Ezio Gianola

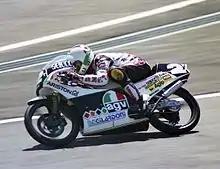

Ezio Moreno Gianola (born on 13 June 1960 in Lecco) is a former Italian Grand Prix motorcycle road racer. His best year was in 1988 when he won two races in the 125 class, finishing the season in second place behind Jorge Martínez. Gianola won four races in the 1992 season, but only managed to finish the 125 championship in fourth place. He ended his career with 9 Grands Prix victories.